1981 South Africa rugby union tour of New Zealand and the United States

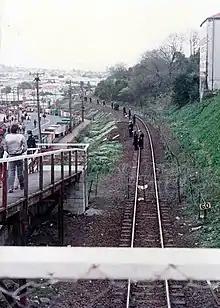
Police officers guarding a barbed wire perimeter around Eden Park near Kingsland railway station

The 1981 South African rugby tour (known in New Zealand as the 1981 Springbok Tour, and in South Africa as the Rebel Tour) polarised opinions and inspired widespread protests across New Zealand. The controversy also extended to the United States, where the South African rugby team continued their tour after departing New Zealand.